Michael Premo

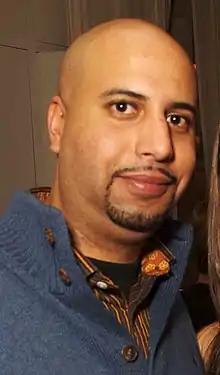
Premo at Hip-Hop Theatre Festival 2010 anniversary

Michael Premo is an artist who lives in Brooklyn. He played a significant role in Occupy Wall Street and Occupy Sandy's hurricane response effort.